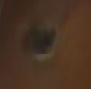
Face region: eyes (orbital_tightening_and_eye_area)
Pain indicator: not_present